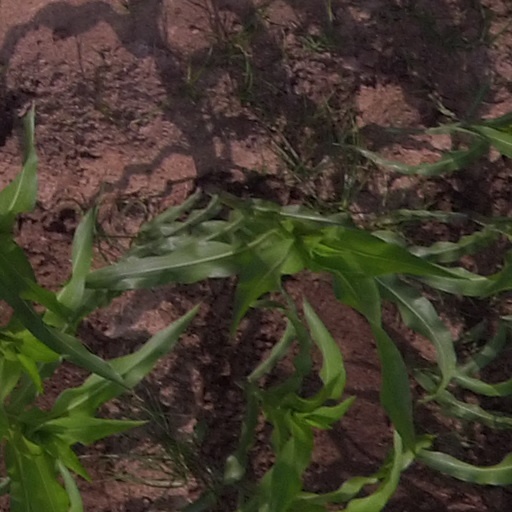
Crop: maize; corn